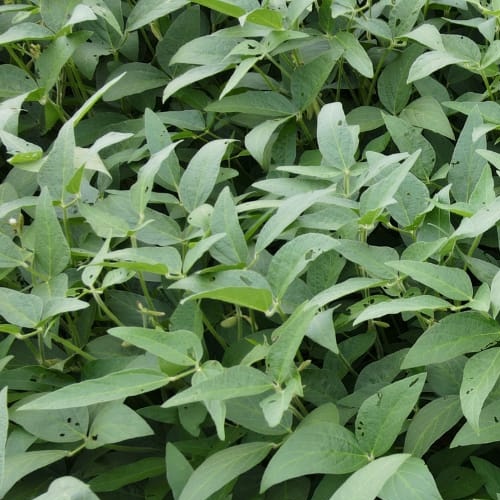
Label: Diabrotica_speciosa